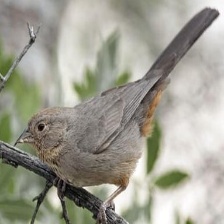
Species: ALBERTS TOWHEE
Scientific name: PIPILO ABERTI